Tiszaszederkény

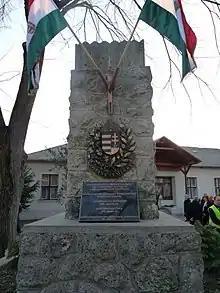
Hungarian national flag at the Column of Heroes, Tiszaszederkény

The history of Tiszaszederkény goes back to the ancient times. The first humans were settled down 6,000 years ago, during the Neolithic period. The closeness of the river Tisza and the flat, fertile land provided a very good place to settle down. After the establishment of the county system, this dwelling-place and its neighbourhood became part of the Borsod county system. It was a good place to cross the river Tisza, so later the village functioned as a crossing-place.